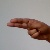
The image shows a hand gesture representing the letter 'H' in Indian Sign Language.